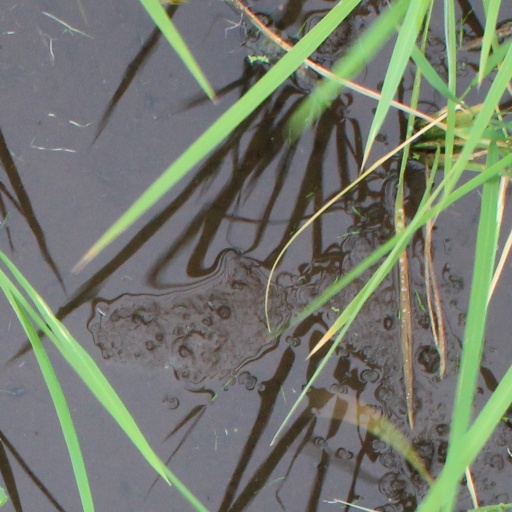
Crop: rice